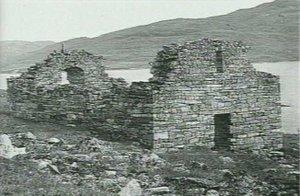
L'histoire du Groenland se divise en plusieurs phases très distinctes. Colonisé successivement ou parallèlement par divers peuples, le Groenland jouit d'une autonomie importante au sein du royaume du Danemark depuis 1979.
L’optimum climatique médiéval, parfois appelé réchauffement climatique de l'an mil ou embellie de l'an mil, est une période de climat inhabituellement chaud localisé sur les régions de l’Atlantique nord et ayant duré du Xᵉ siècle jusqu’au XIVᵉ siècle approximativement. L’optimum climatique est souvent rappelé lors des discussions animant le débat contemporain autour du réchauffement climatique. Quelques études signalent cette période comme une anomalie climatique médiévale au sein d'une période de refroidissement global, et/ou soulignent que l'importance de ses effets dépassa le domaine anecdotique des seules températures. Le niveau des températures durant l'optimum climatique médiéval était plus élevé que celui du petit Âge glaciaire qui lui a succédé, il était plus précisément équivalent à celui de la décennie des années 1990 mais n'aurait pas atteint « globalement » le niveau des températures du début du XXIᵉ siècle.